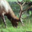
Label: deer